Jean Charles (film)

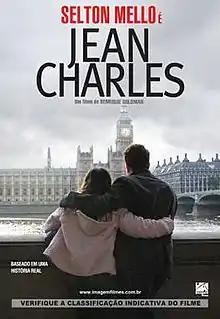

Jean Charles is a 2009 British-Brazilian feature film depicting the life of Jean Charles de Menezes, the Brazilian immigrant wrongly shot dead by the Metropolitan Police at Stockwell tube station in London on 22 July 2005, after being mistaken for a terrorist.